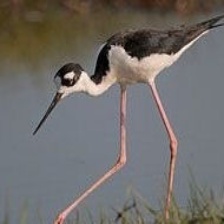
Species: BLACK NECKED STILT
Scientific name: HIMANTOPUS MEXICANUS